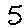
Label: 5